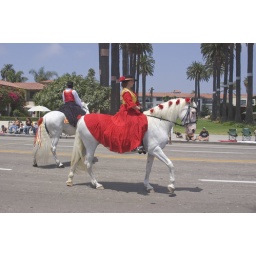
Woman in red dress on horseback